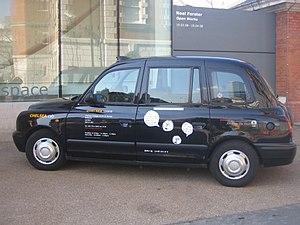
David Shrigley, né le 17 septembre 1968 à Macclesfield, en Angleterre, est un artiste écossais.